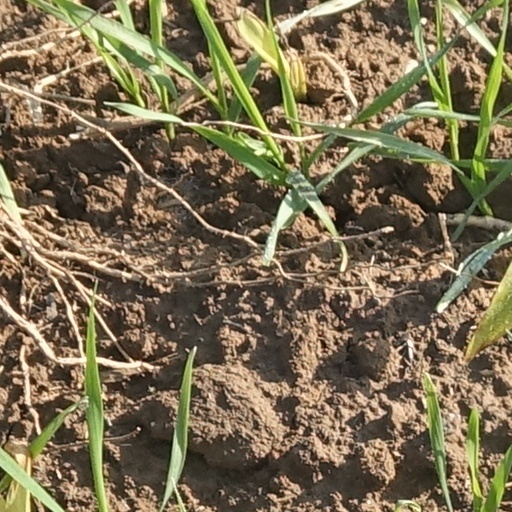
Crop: wheat